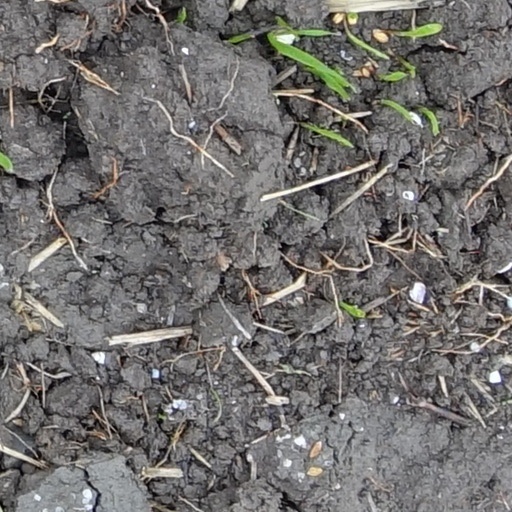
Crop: wheat